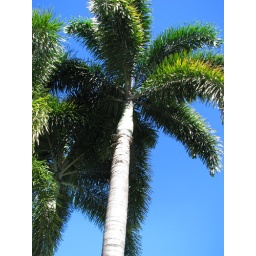
Mature, de-nutted plants in a supermarket car park, Mareeba, 7th June 09.